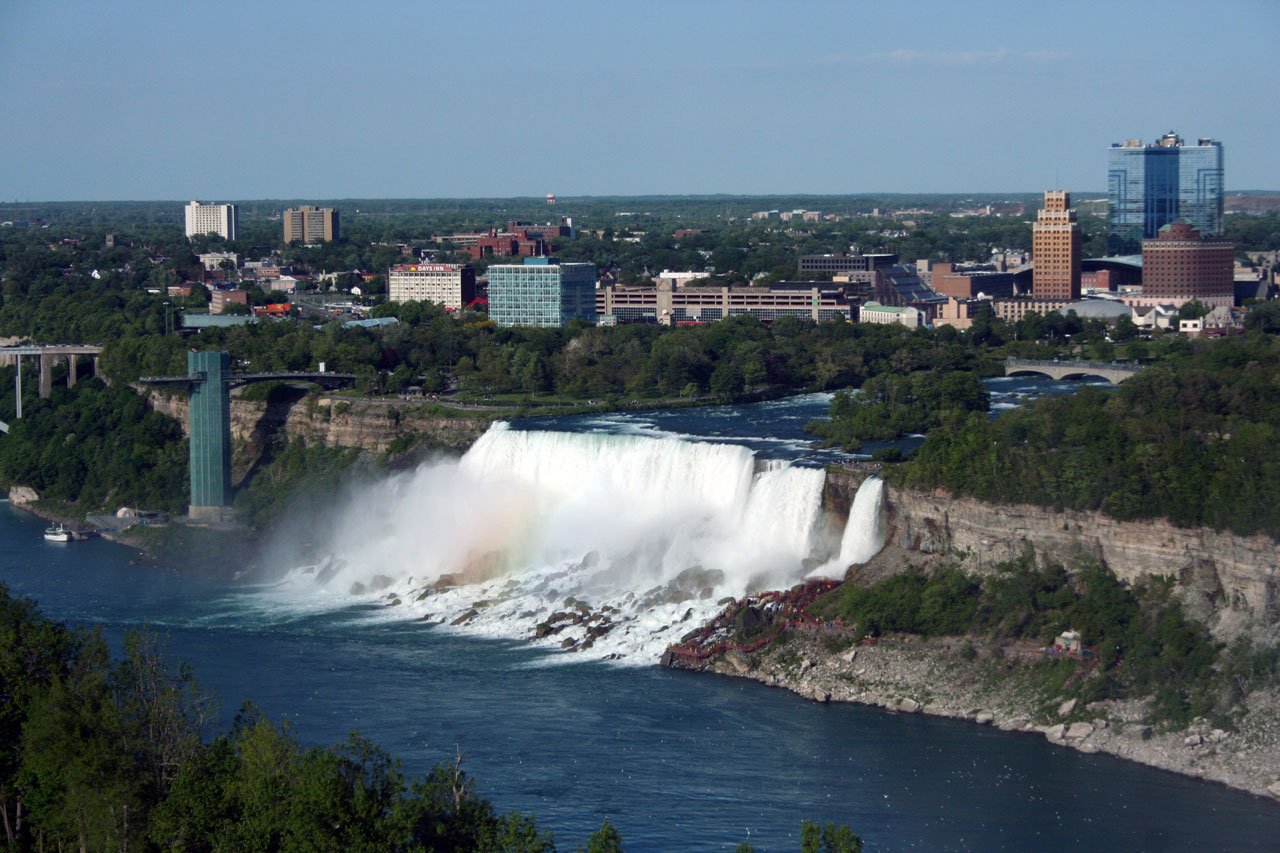
sea, coast, water, new york, river, goat, flow, bay, island, reservoir, tourism, waterway, body of water, american, infrastructure, misty, falls, waterfalls, niagara, buffalo, water feature, aerial photography